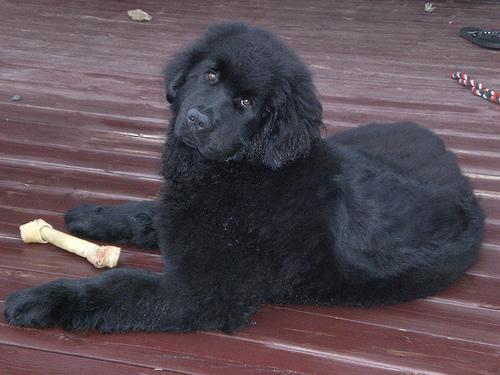
newfoundland